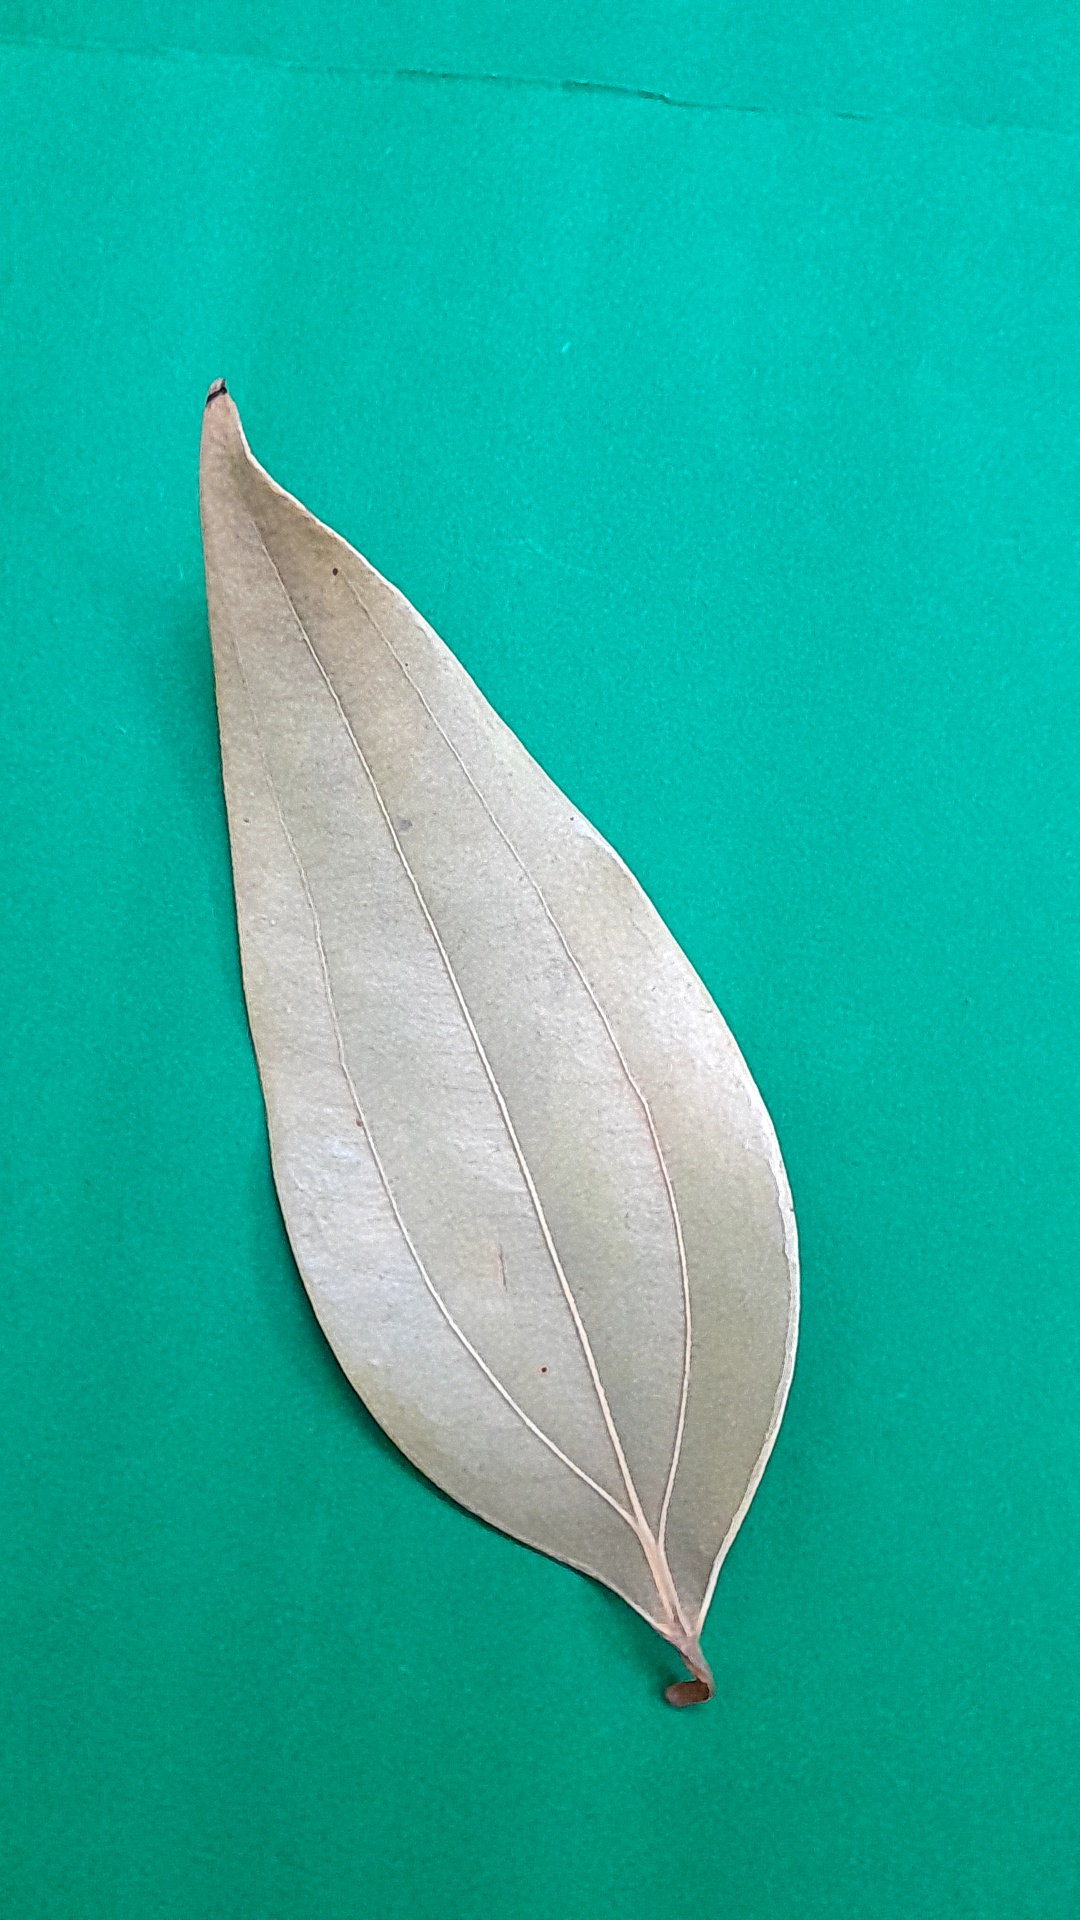
Label: Dry Leaf